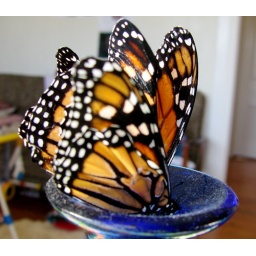
two monarch butterflies (deceased) in my blue glass candlestick.